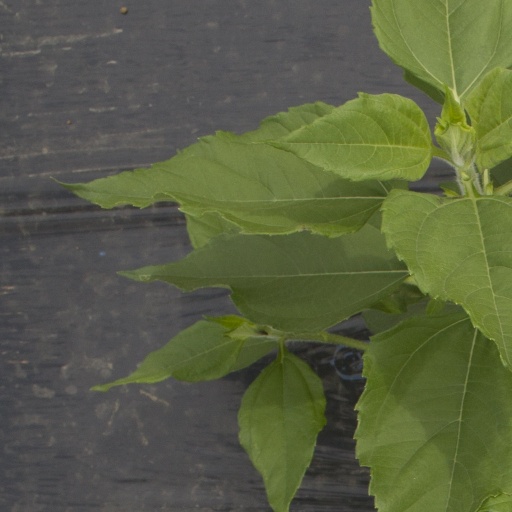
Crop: Jerusalem artichoke